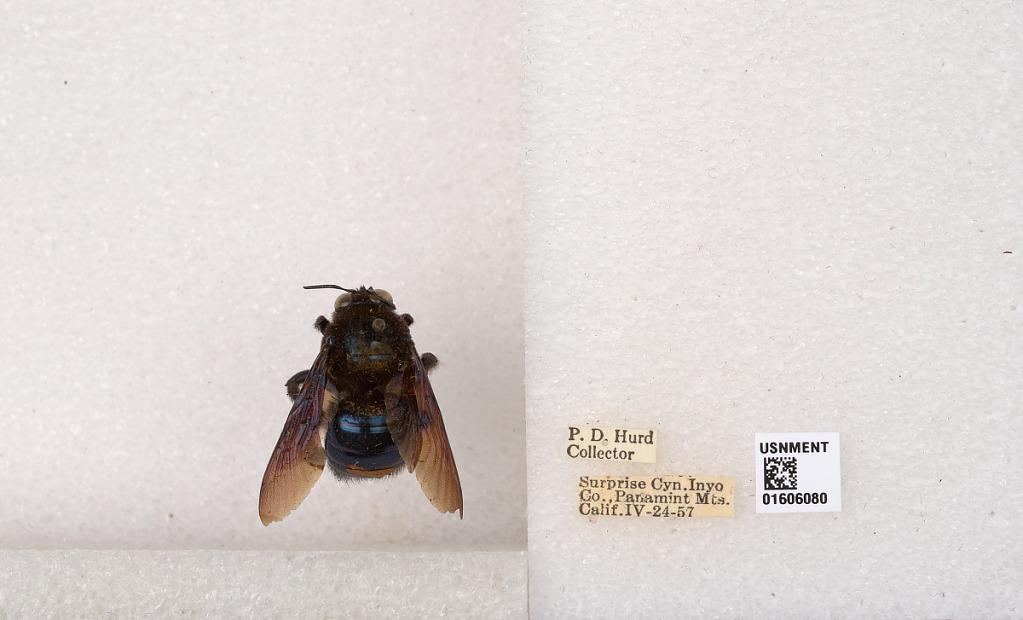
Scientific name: Xylocopa (Xylocopoides) californica arizonensis Cresson
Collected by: P. Hurd
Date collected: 1957-4-24
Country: United States
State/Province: California
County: Inyo
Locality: Surprise Canyon, Panamint Mountains
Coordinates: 36.1005, -117.201